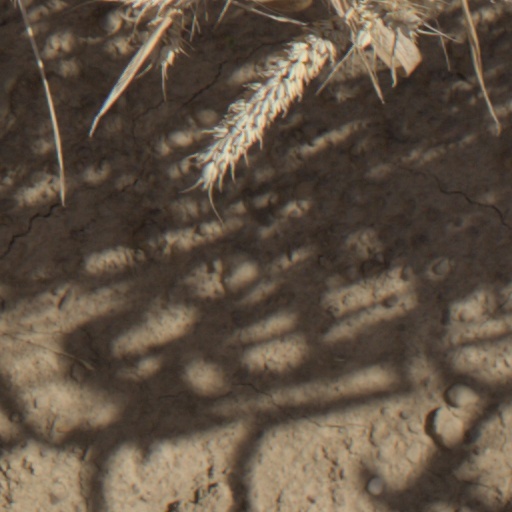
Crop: wheat